Chutney Popcorn

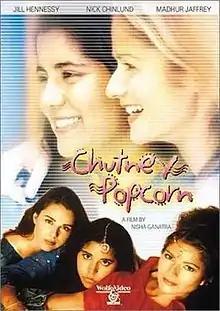
DVD cover

Chutney Popcorn is a 1999 comedy-drama film starring, directed and co-written by Nisha Ganatra. Ganatra plays a young lesbian Indian American woman called Reena. Jill Hennessy plays her girlfriend Lisa, and Reena's mother and sister are played by real life mother and daughter Madhur Jaffrey and Sakina Jaffrey. The film explores the conflict between Reena's sexual and national identities as well as her mother Meenu's attempts to come to terms with the Western lives of both her daughters.